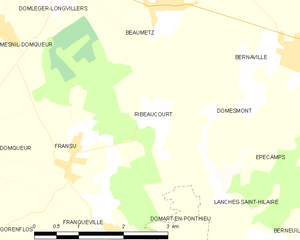
Carte des communes françaises Ribeaucourt